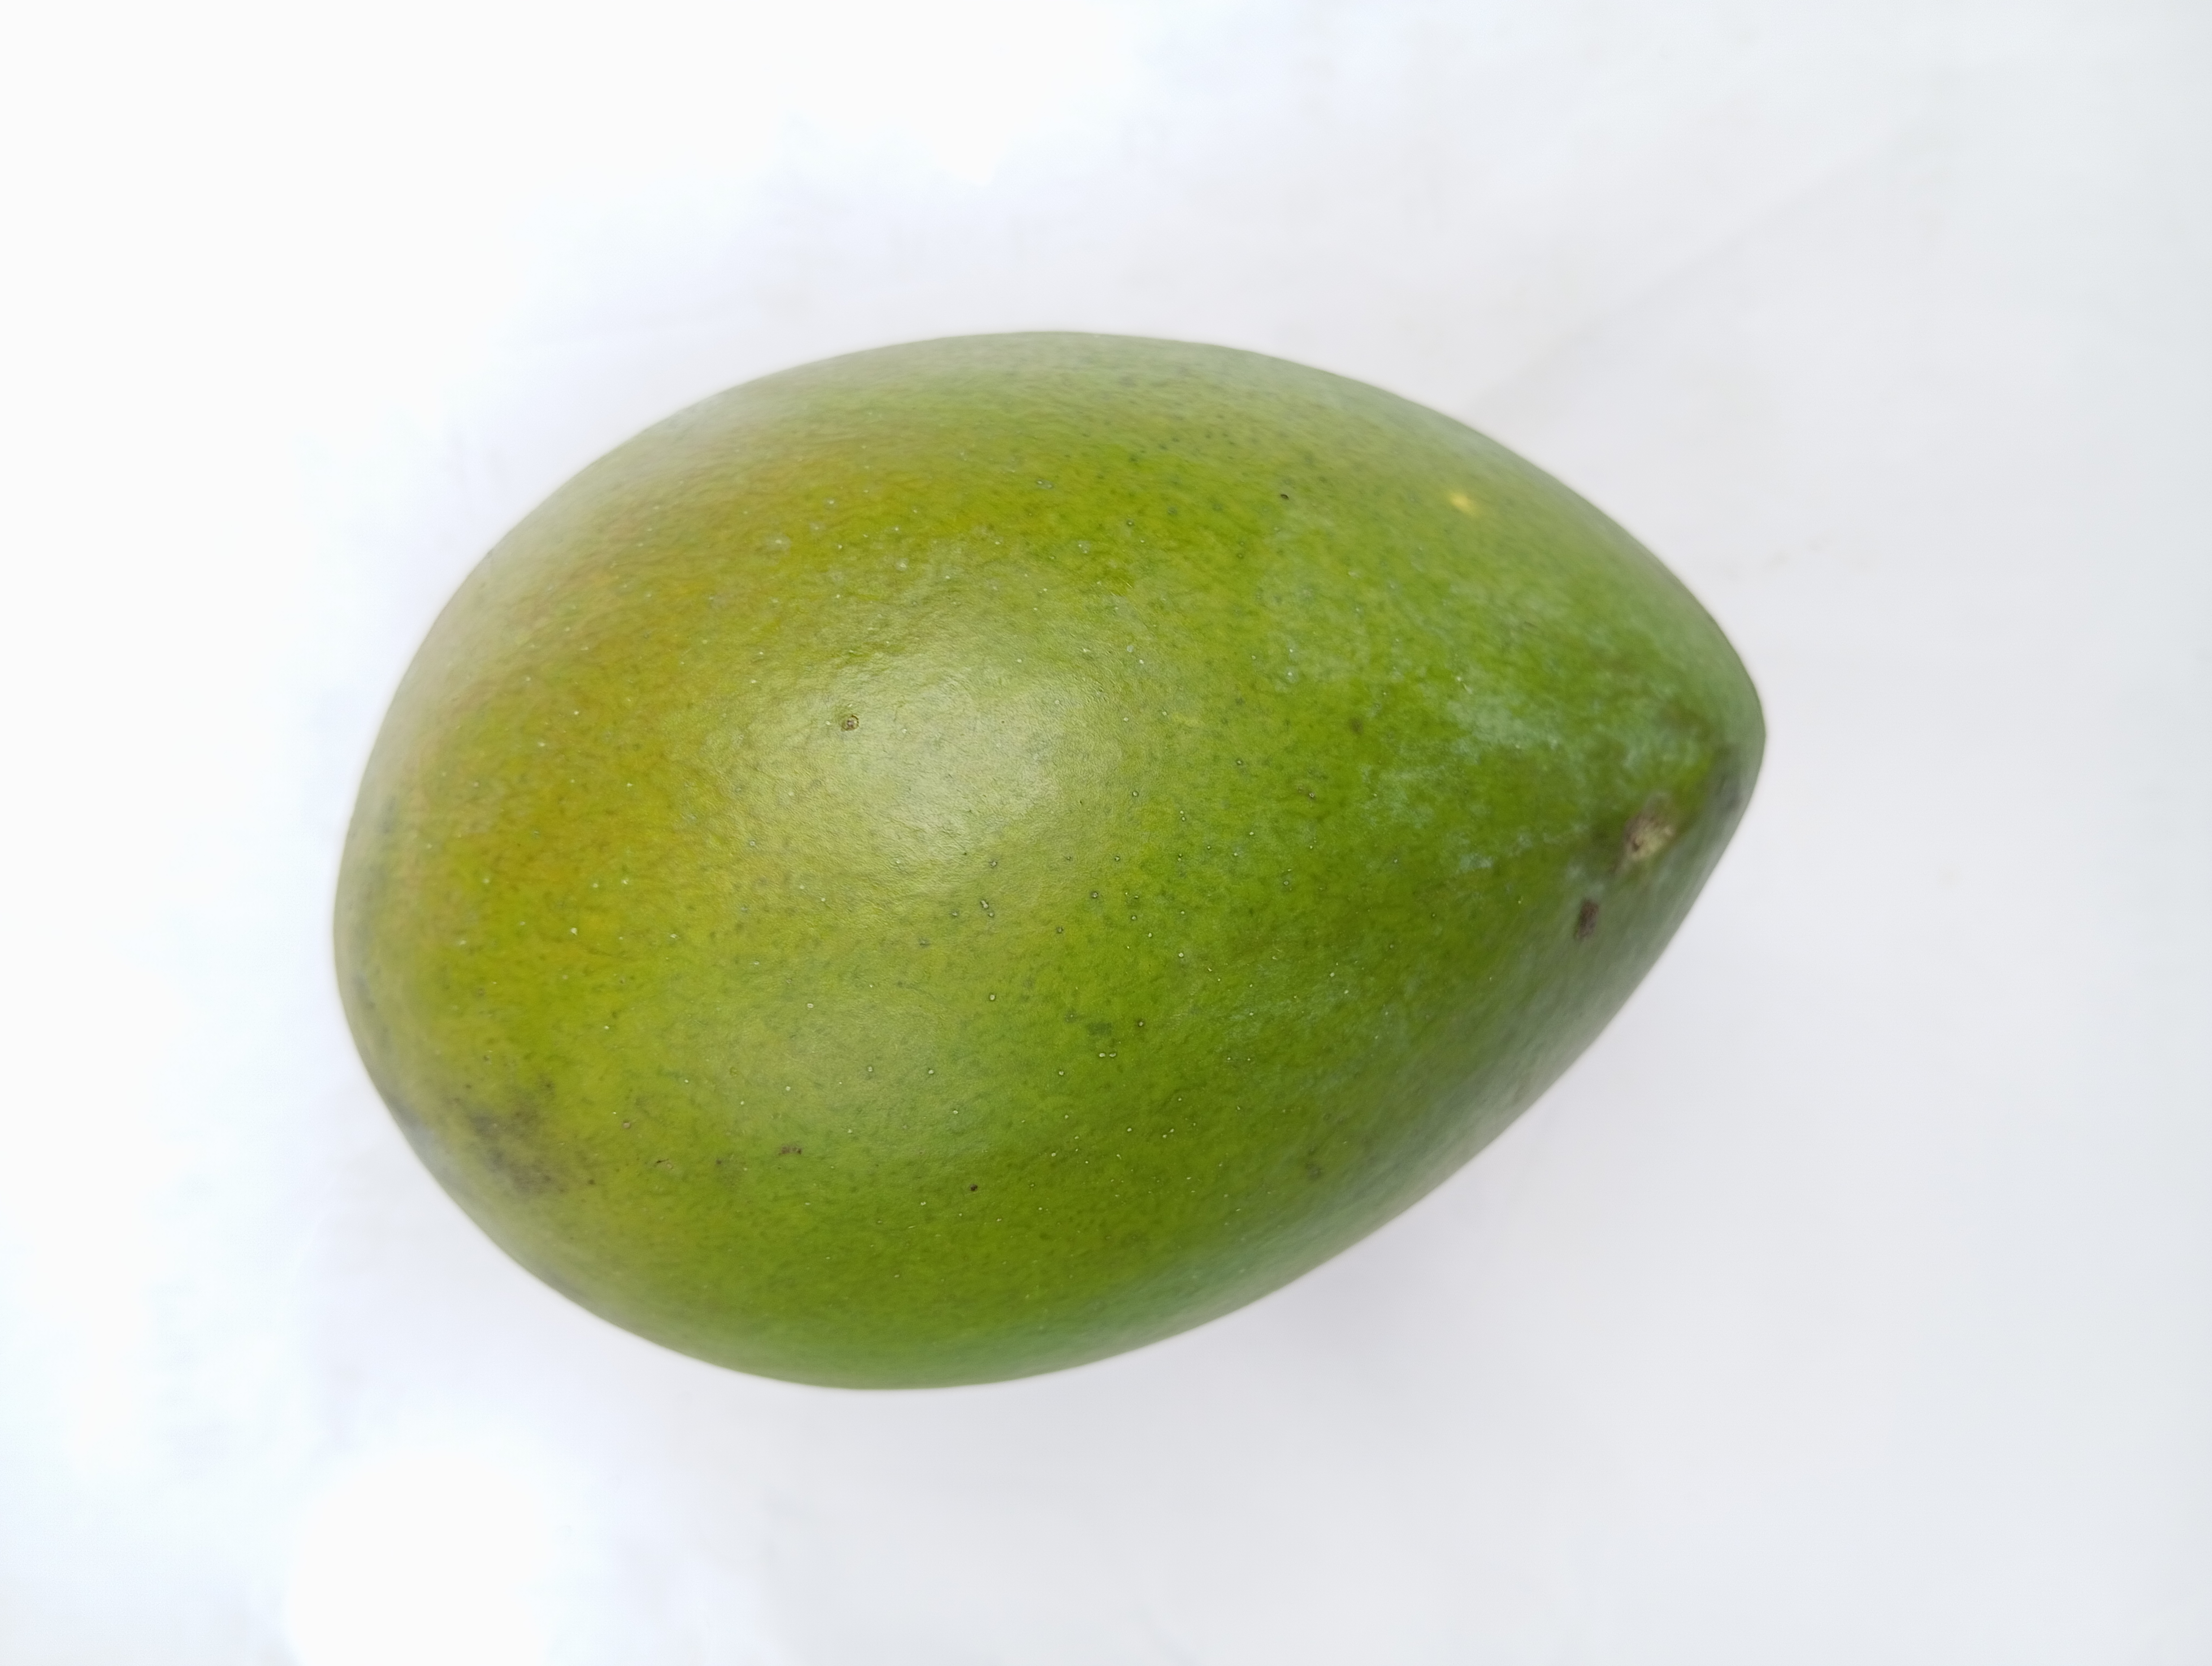
Mango variety: Harivanga